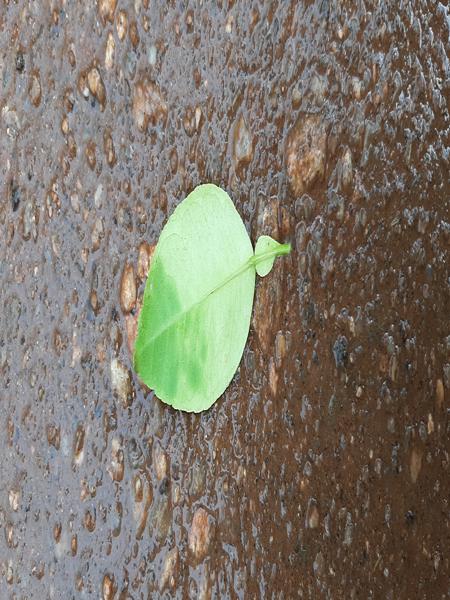
Plant: Lemon